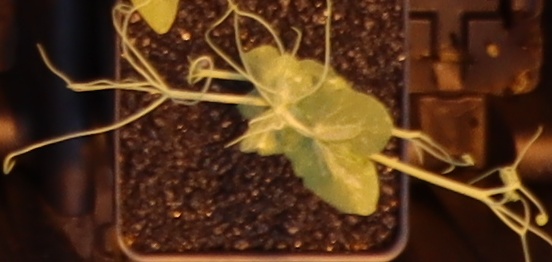
Label: Field Pea